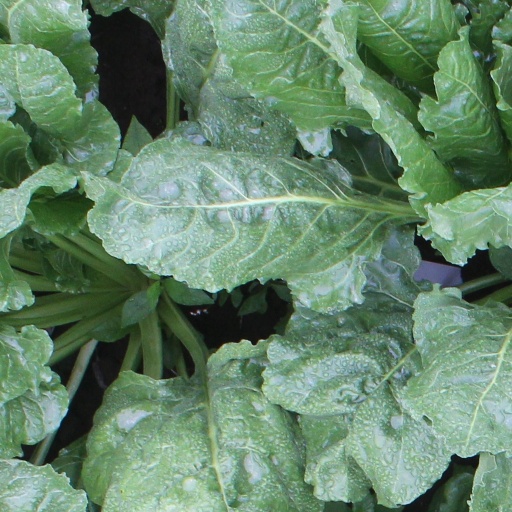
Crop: sugar beet